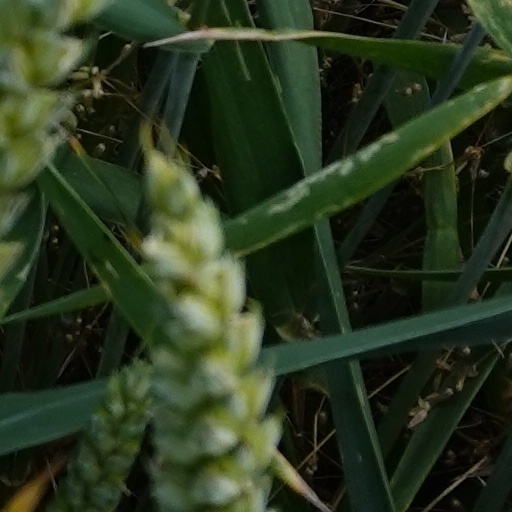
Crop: wheat